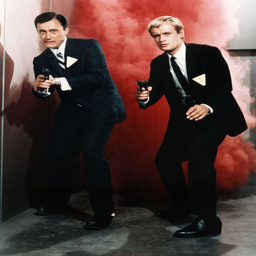
comedy is a television series that was broadcast .